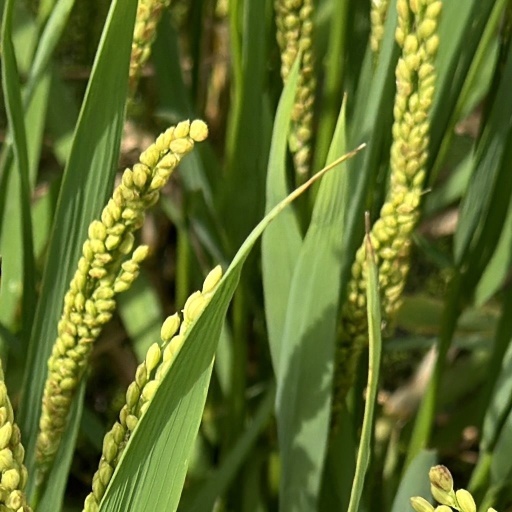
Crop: rice